Aomori Prefecture

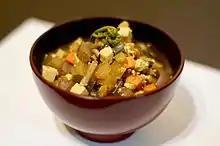
"Ke" porridge

The Tsugaru region of Aomori Prefecture is the birthplace of the traditional "Tsugaru-jamisen", a virtuosic style of playing "shamisen" that is deeply entwined with the region's identity and history. A notable player of the style was Takahashi Chikuzan, a blind musician from Hiranai who wandered around the country and eventually gained nationwide appeal. Aomori Prefecture is also where the decorative embroidery styles, "kogin-zashi" and "Nanbu hishizashi" originated as more utilitarian techniques during the Edo period. The peasant women of the area, who created the styles, used them to make linen clothing more robust and warm during the harsh winters since cotton was unavailable to the lower class. Wooden horse figures called "Yawata-uma" have been made in the former holdings of the Nanbu for 700 years.